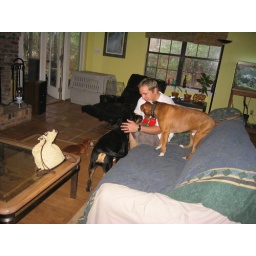
at Marc's house in Pensacola, FL, 11/11/2004 on our cross-country road trip